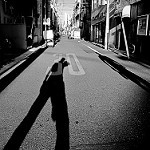
Label: B & W